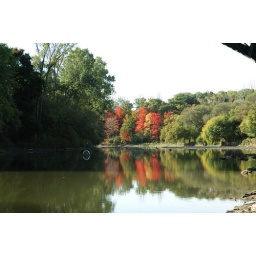
A view of the forest at the King's Mill Park from under the Bloor St. bridge at Old Mill.